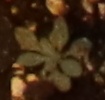
Label: Horseweed